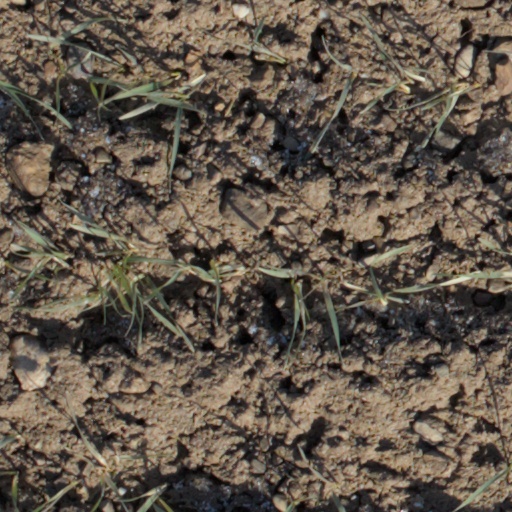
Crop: wheat